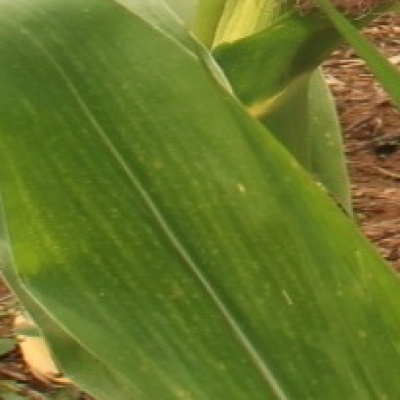
Label: Corn_(Maize)___Maize_Streak_Virus